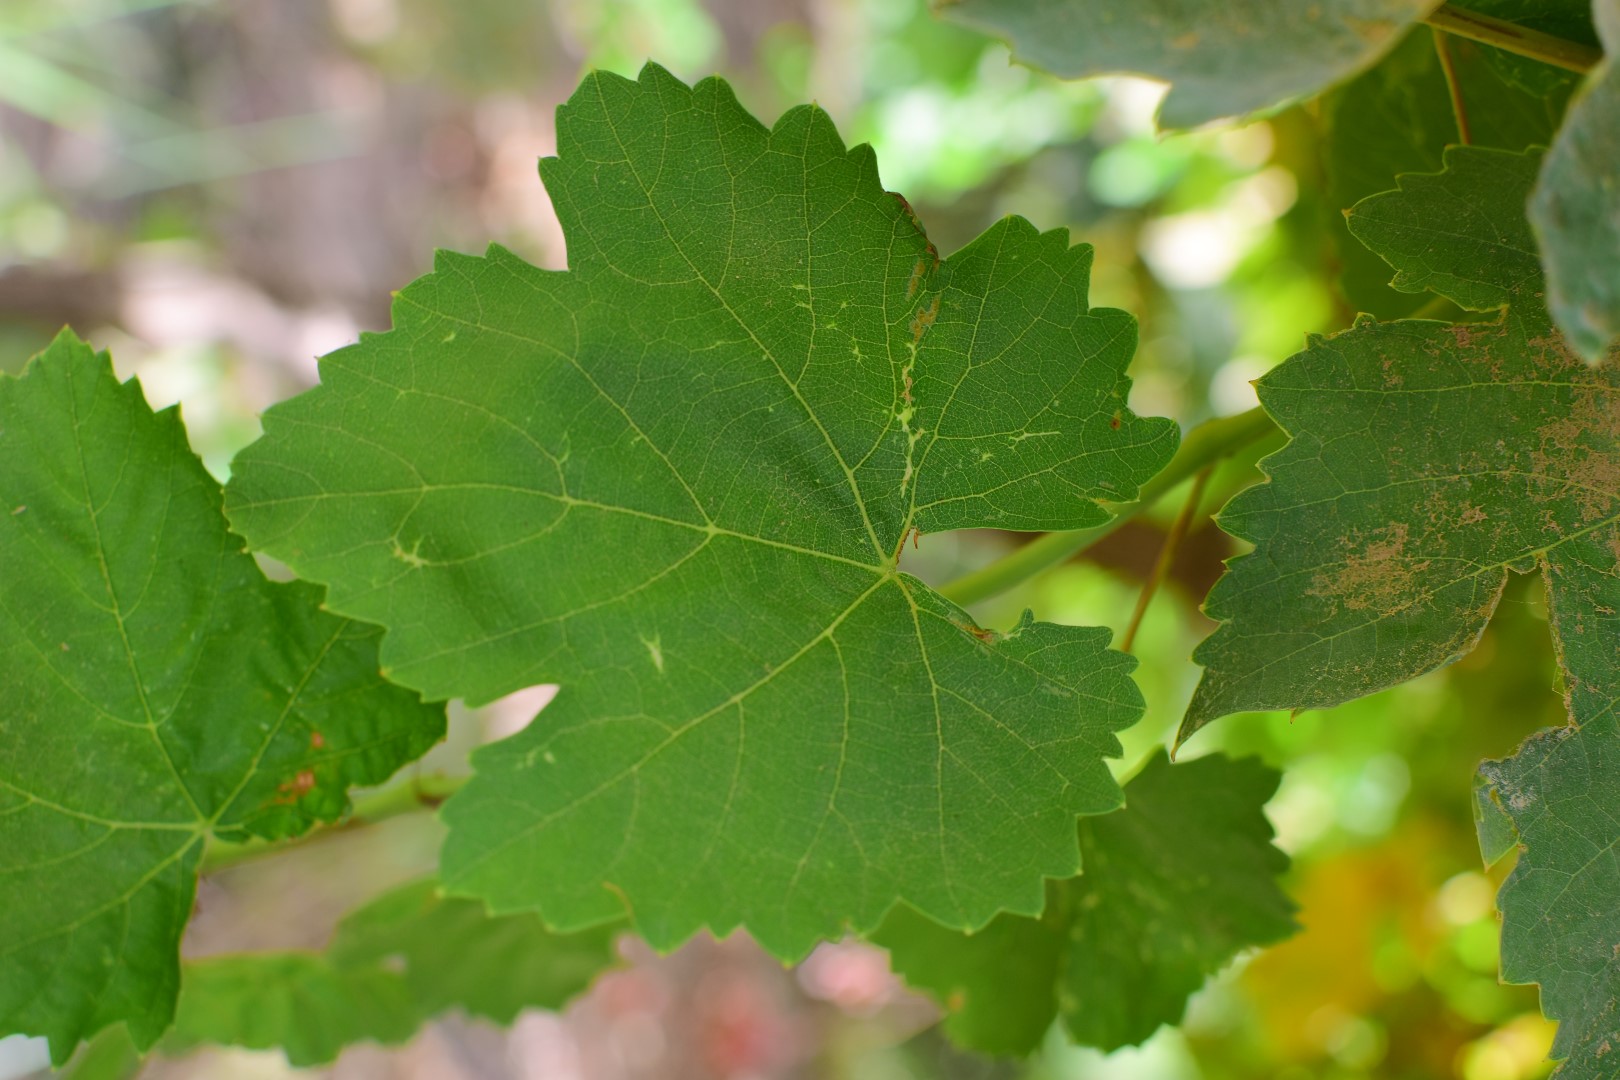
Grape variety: Thompson Seedless